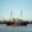
Label: ship